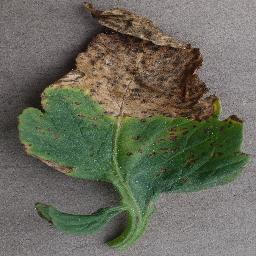
Label: Tomato___Bacterial_spot